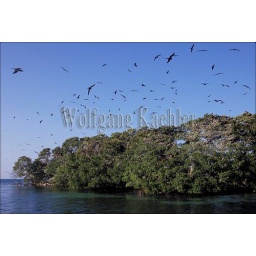
Belize, coco plum cay, view of man of war cay bird sanctuary, magnificent frigate birds in flight